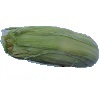
Label: corn_husk